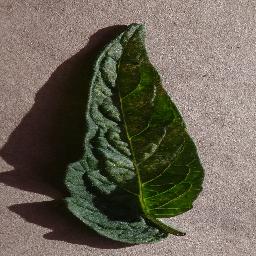
Label: Tomato___Spider_mites Two-spotted_spider_mite